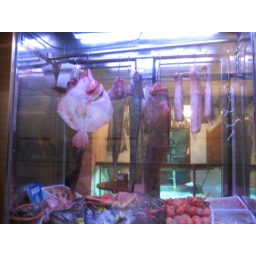
These giant fish were hanging in a store window